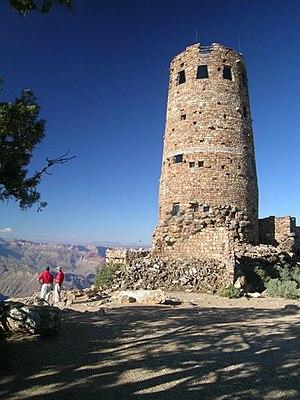
Le district historique de la Desert View Watchtower – ou Desert View Watchtower Historic District – est un district historique américain dans le comté de Coconino, en Arizona. Protégé au sein du parc national du Grand Canyon, il est centré autour de la Desert View Watchtower, une tour d'observation qui fait par ailleurs partie des Mary Jane Colter Buildings. Il est inscrit au Registre national des lieux historiques depuis le 3 janvier 1995.